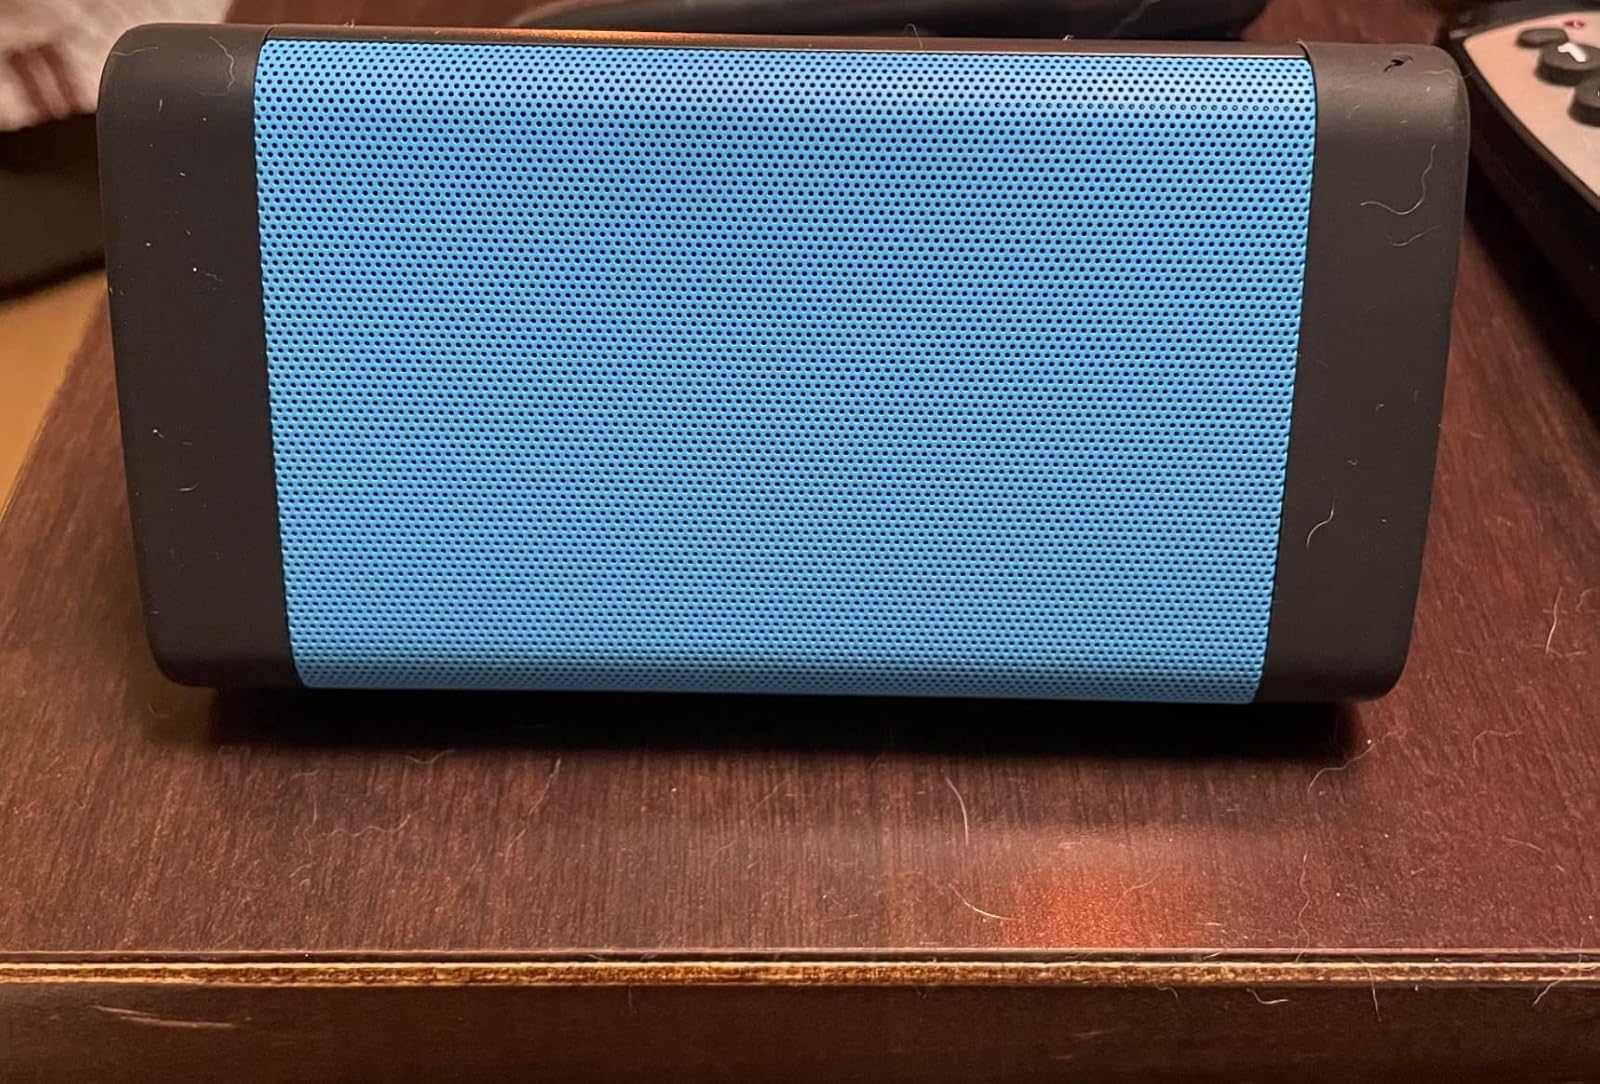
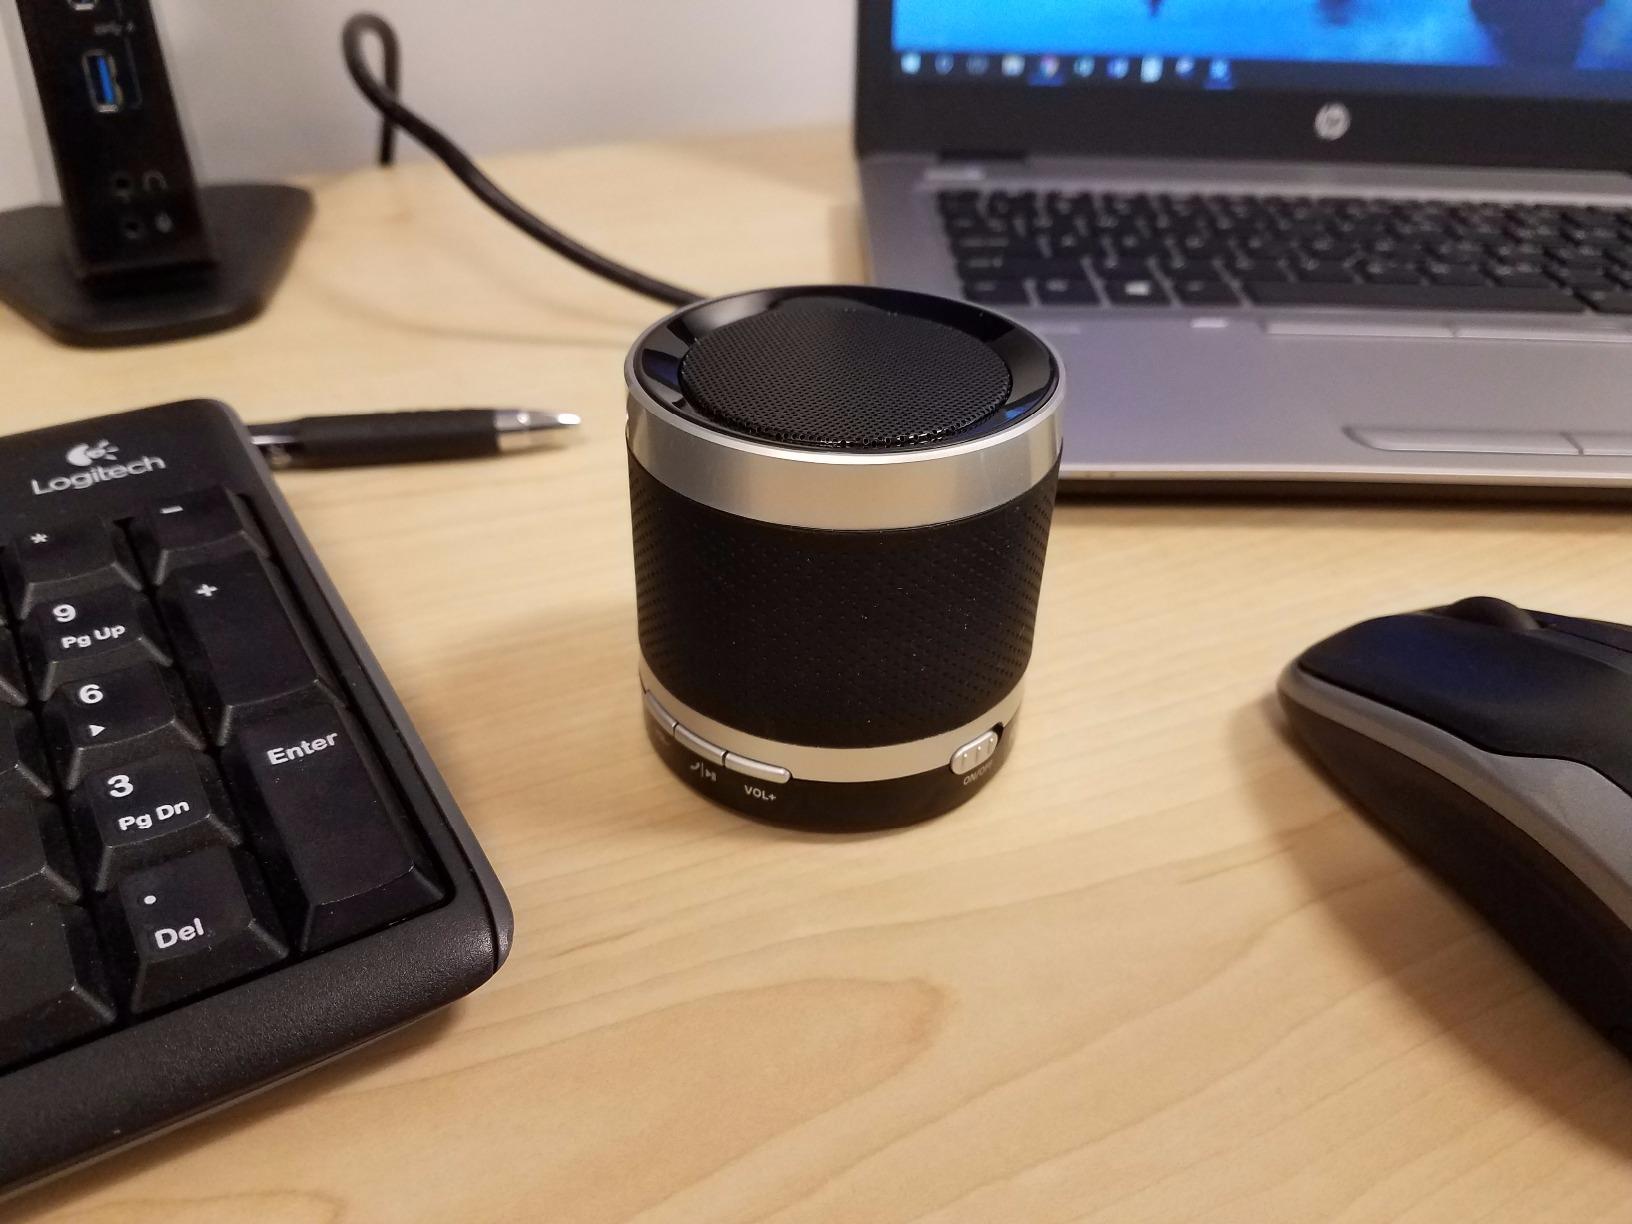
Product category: speaker
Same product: no